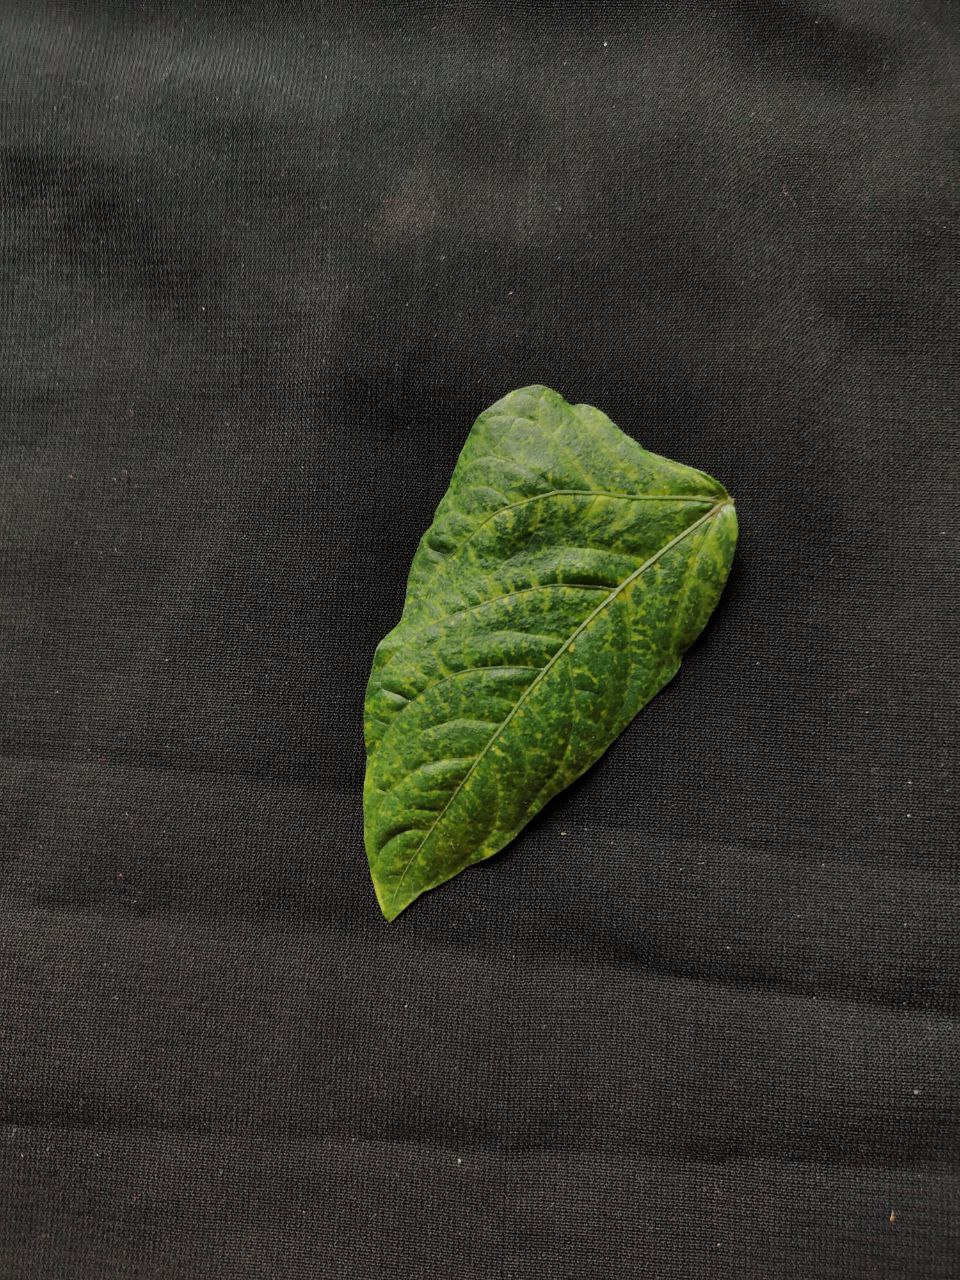
Crop: cowpea
Leaf condition: Mosaic Virus